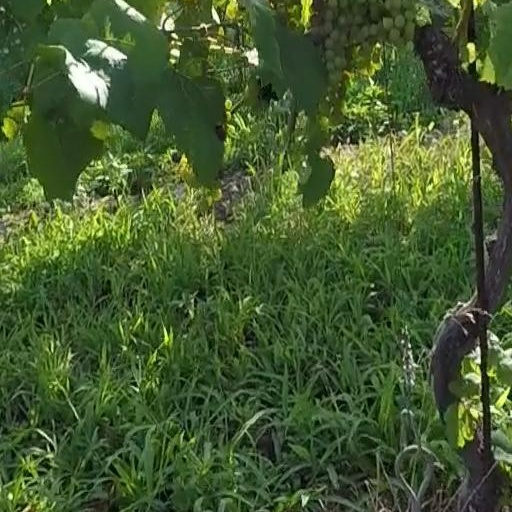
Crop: grape